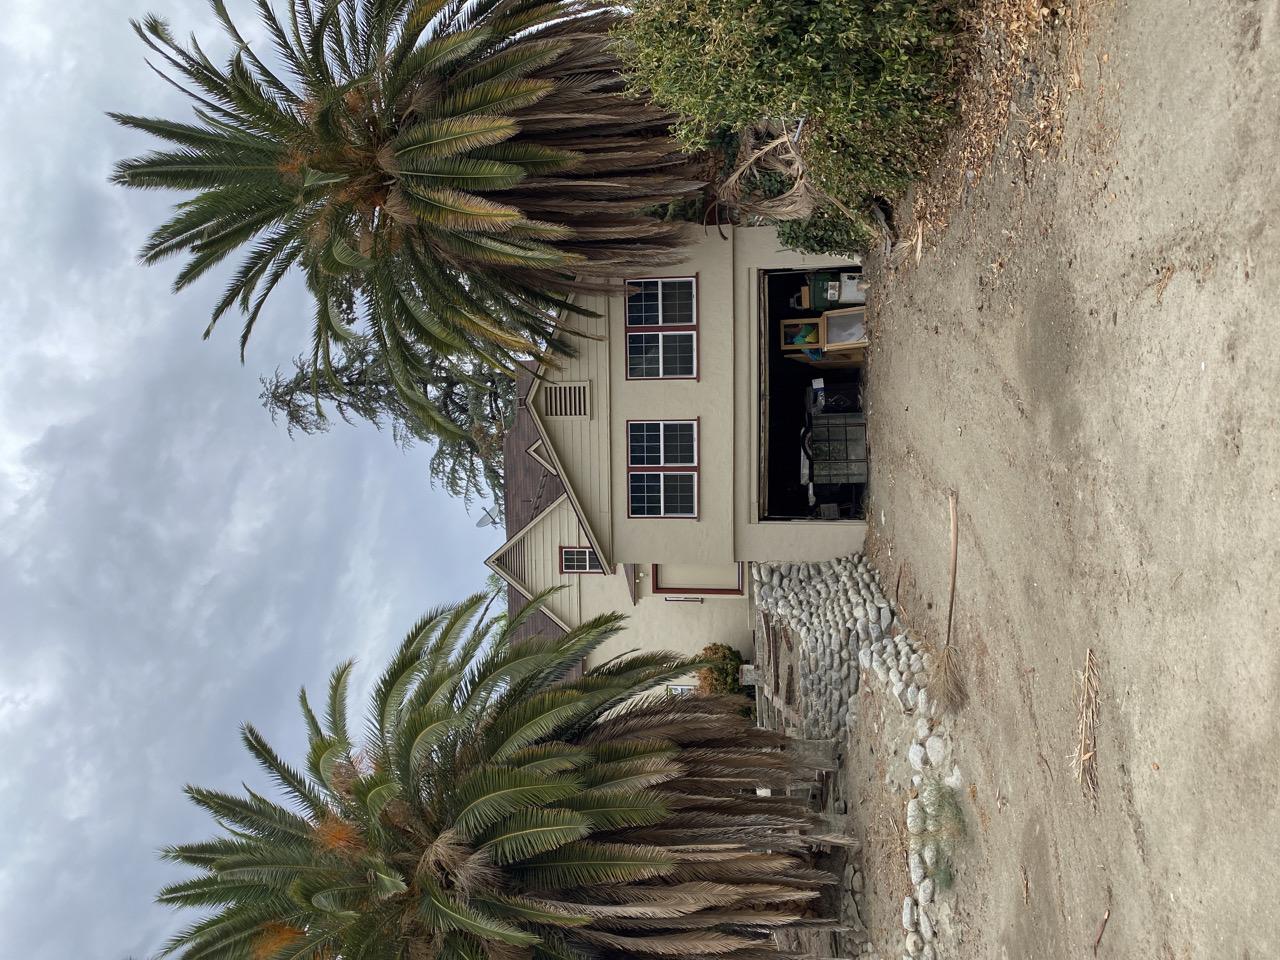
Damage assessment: no_damage